Minzu University of China

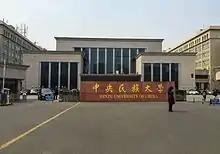
East gate of Minzu University of China in March 2017, showing both Chinese and English names of the university

The Chinese name has the meaning "central ethnic university", suggesting a national-level university focused on serving minority ethnic groups. The old English name translated the ethnic term as "nationalities", based on the term used in German and Russian language Marxist texts. On 20 November 2008, the university changed its official English name, apparently citing concerns that "central" might imply a location in the geographical centre of China (as it does in South-Central University for Nationalities), and the old name did not sound good. The name change of Renmin University has been cited as a precedent. The new name obscures the university's ethnic character, although student opinion has focused more on the fact that it makes obsolete the university's nickname, "the village". The Chinese word for village has a Hanyu pinyin spelling similar to the English abbreviation "CUN". In mainland Chinese culture, villages have homely connotations.